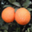
Label: orange